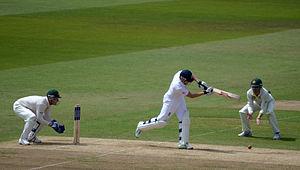
Jonathan Marc Bairstow, dit Jonny Bairstow, est un joueur de cricket international anglais né le 26 septembre 1989 à Bradford. Gardien de guichet comme son père David, ancien membre de l'équipe d'Angleterre, il débute avec le Yorkshire County Cricket Club en 2009. Il dispute ses premières rencontres avec la sélection nationale en ODI et en Twenty20 en 2011, et participe à son premier test-match en 2012.